Question: When was this picture taken?
Tambaya: Yaushe aka ɗauki wannan hoton?
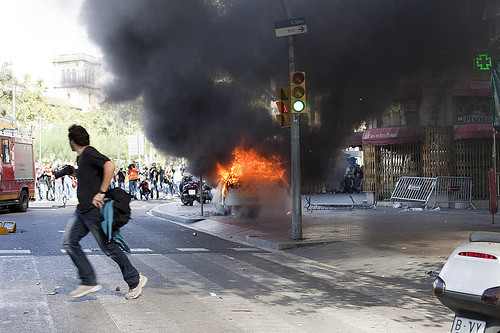
Answer: Daytime.
Amsa: Da rana.